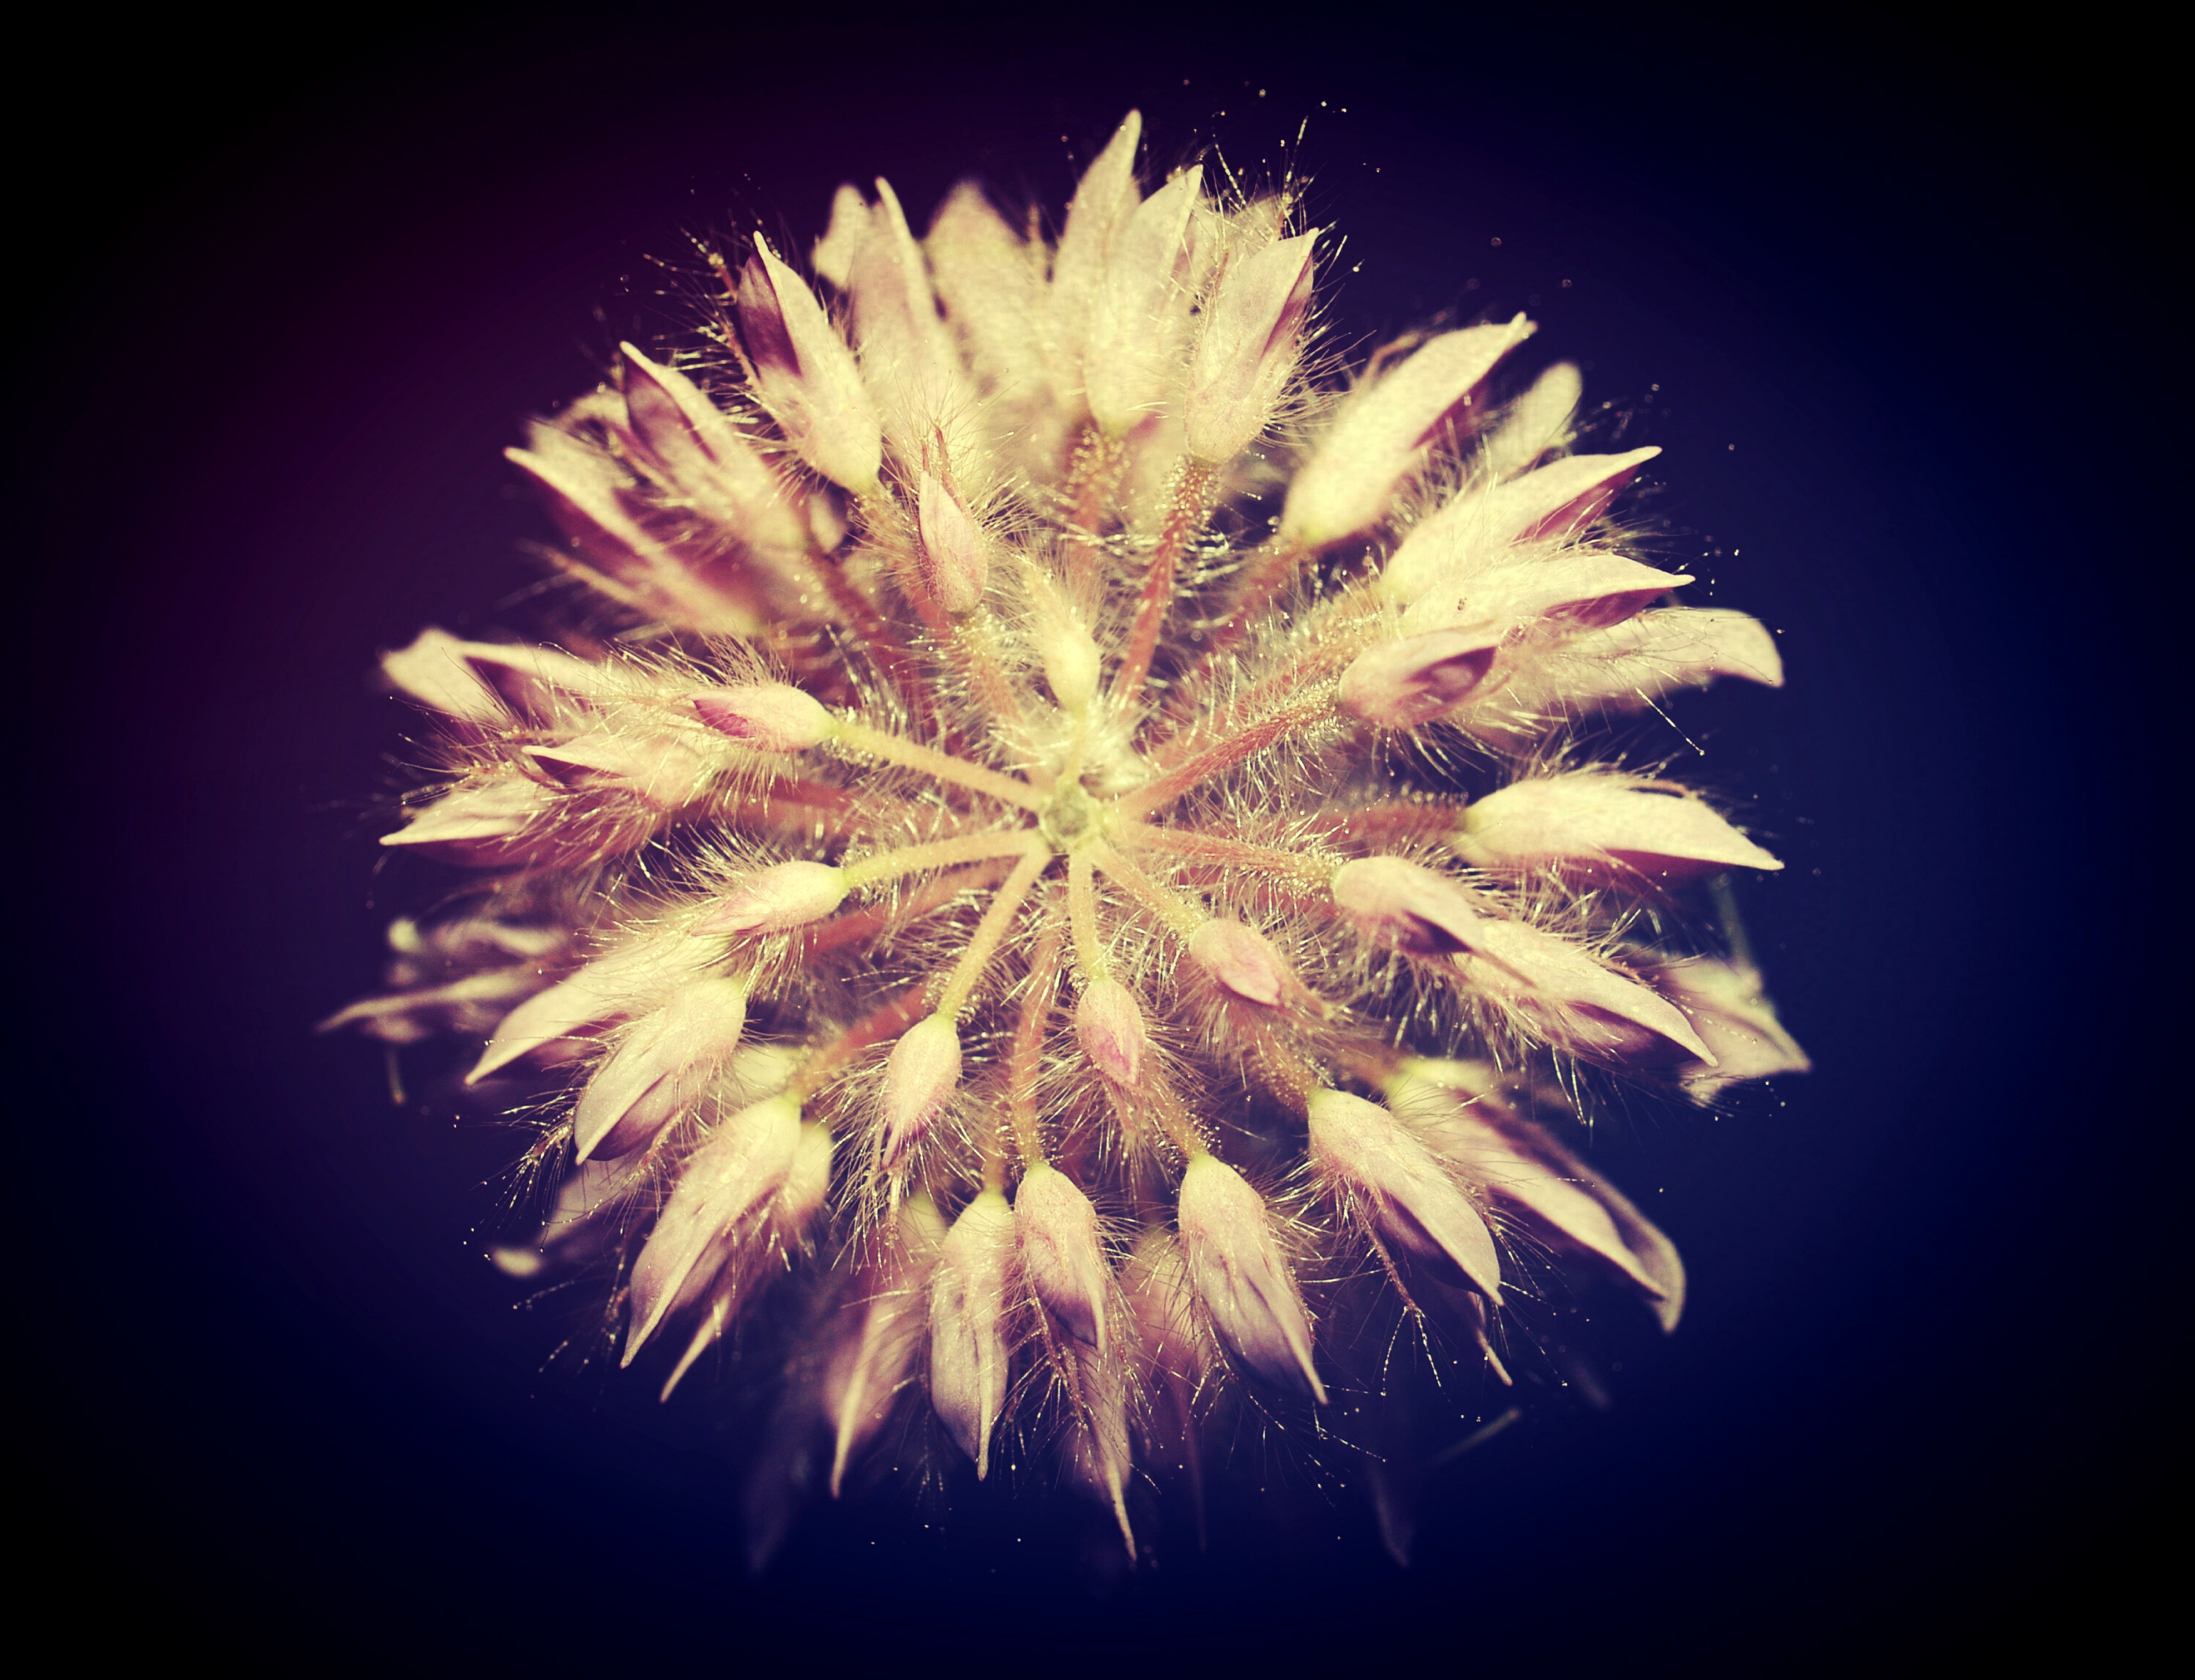
landscape, plant, field, meadow, flower, view, sparkler, wild, foliage, tranquil, peaceful, serene, garden, flora, season, close up, fireworks, images, filter, meditative, macro photography, natue, outdoor recreation